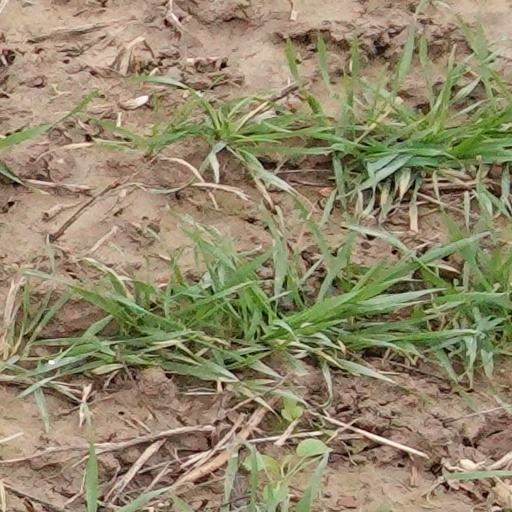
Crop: wheat